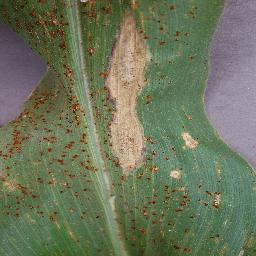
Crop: corn
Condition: (maize)_northern_blight